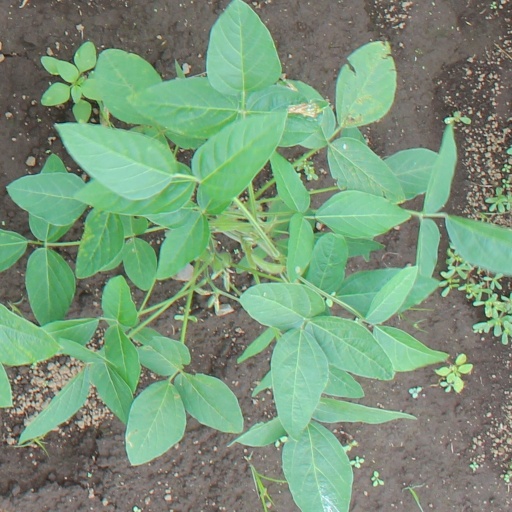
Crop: soybean